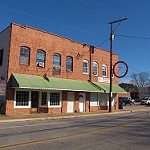
Scene: Outdoor